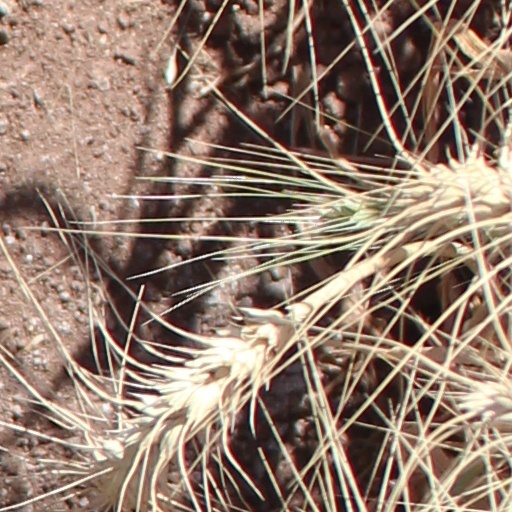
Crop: wheat